The Fortune Cookie

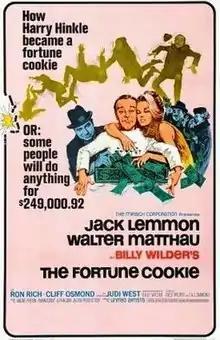
theatrical film poster

The Fortune Cookie (alternative British title: Meet Whiplash Willie) is a 1966 American black comedy film directed, produced and co-written by Billy Wilder. It is the first film in which Jack Lemmon collaborated with Walter Matthau. Matthau won an Academy Award for Best Supporting Actor for his performance. The film was co-produced by Wilder's Phalanx Productions in cooperation with Lemmon's independent film production company, Jalem Productions.